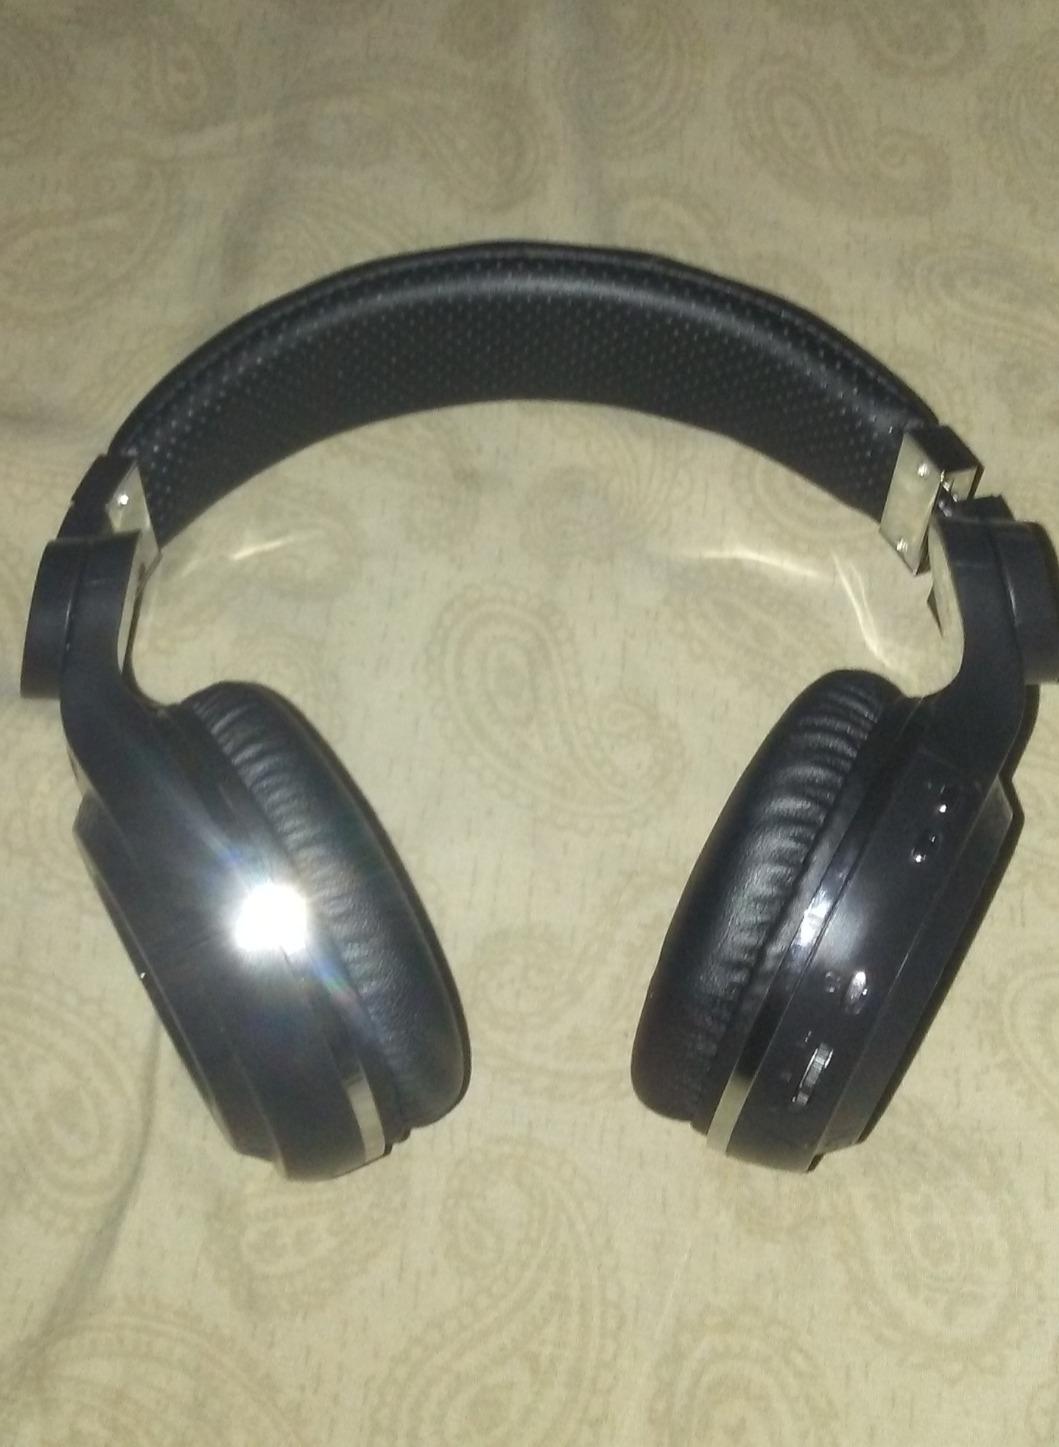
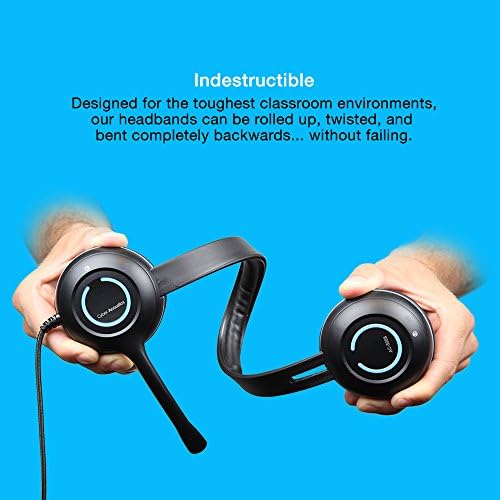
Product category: headphones
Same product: no